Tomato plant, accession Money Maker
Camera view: horizontal (90 deg, fisheye); turntable rotation: 240 degrees
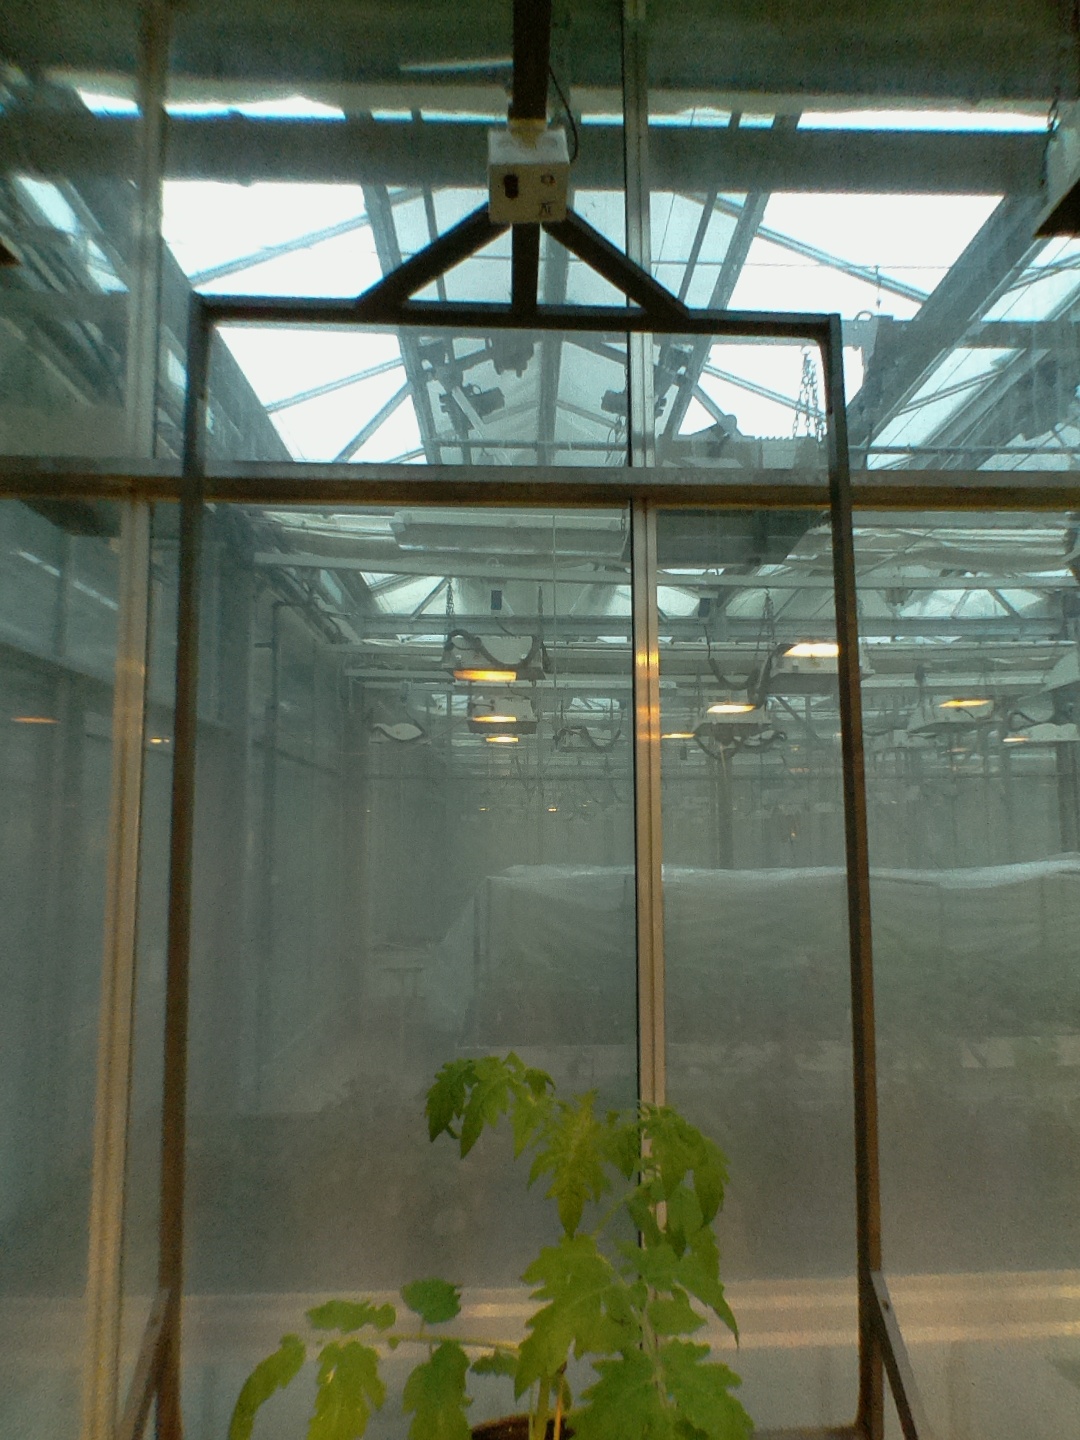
BBCH growth stage 14: 8 of true leaves visible